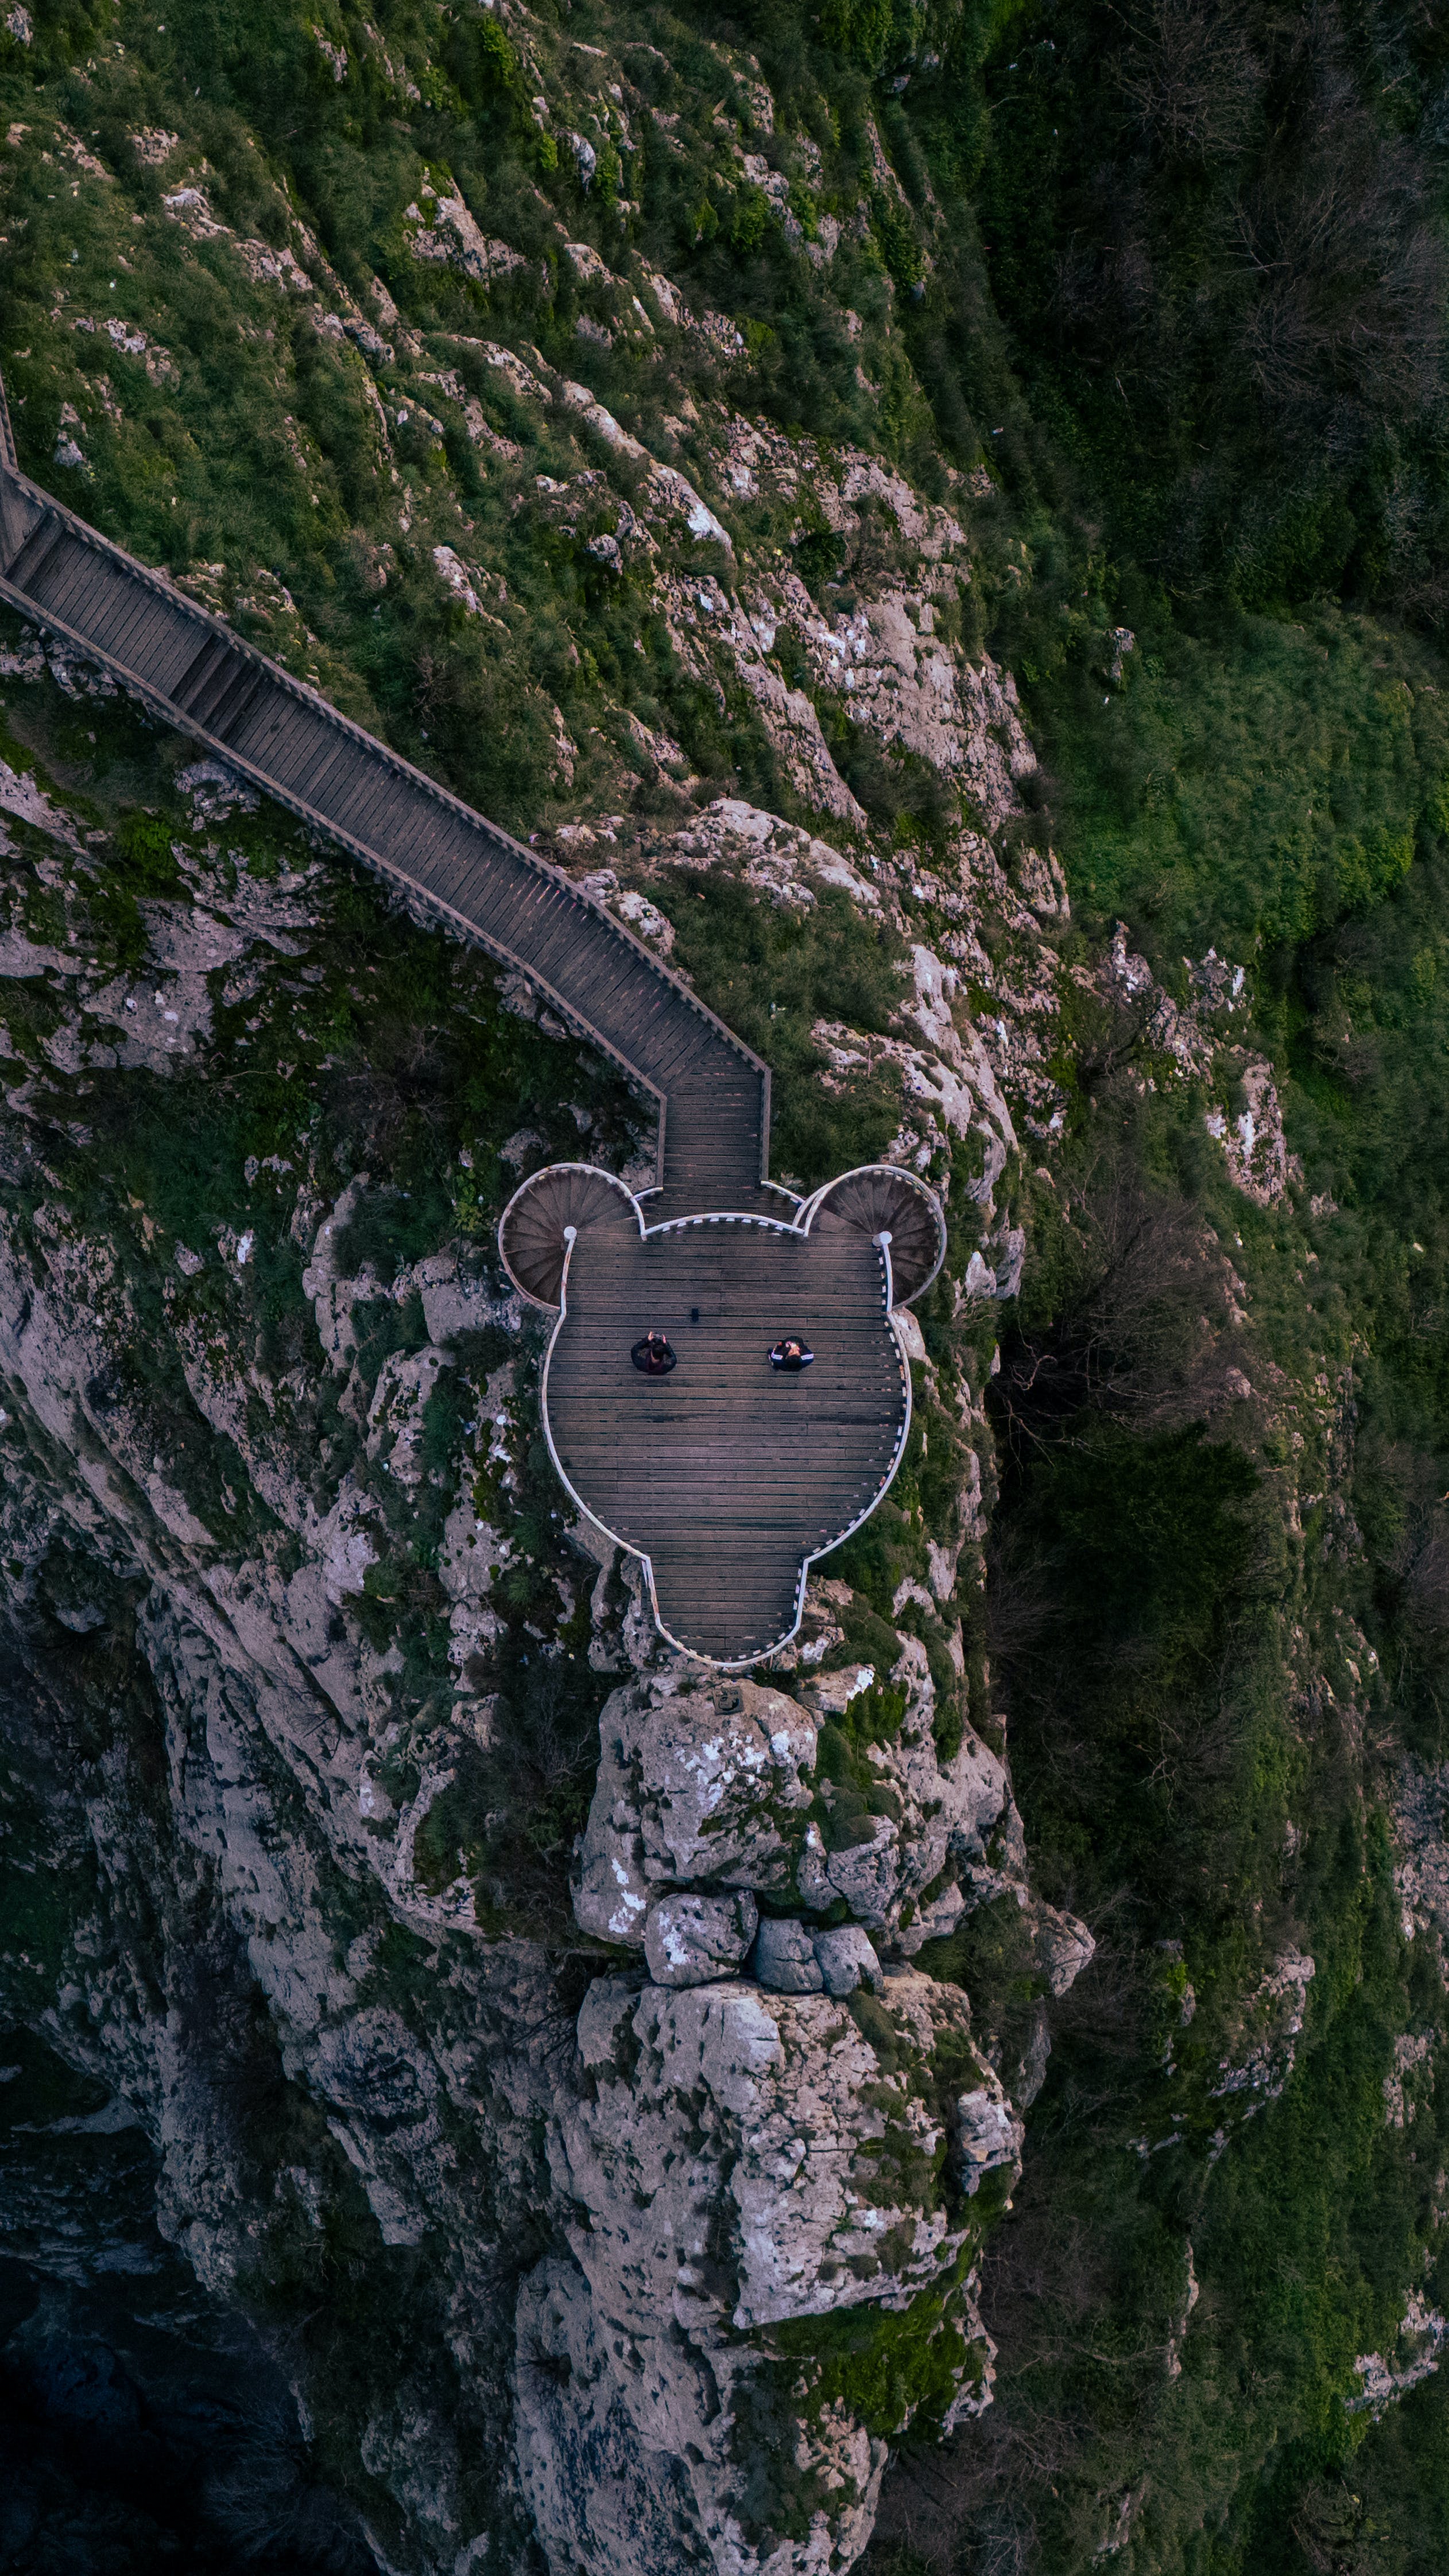
natural, water resources, plant, mountain, bedrock, terrain, formation, slope, geological phenomenon, landscape, groundcover, geology, natural landscape, rock, outcrop, grass, fault, soil, bird's eye view, reservoir, escarpment, aerial photography, valley, mountain range, klippe, chaparral, batholith, intrusion